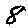
Label: 8